Basal cell

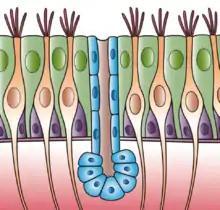
A diagram of cells in the respiratory epithelium. Basal cells are shown in purple, ciliated cells shown in brown, goblet cells are shown in green, and submucosal (below the epithelium) glands are shown in blue.

Regardless of their specific location, basal cells generally share a similar basic structure. They are all usually either cuboidal, polyhedral or pyramidal shaped cells with enlarged nuclei and minimal cytoplasm. Basal cells are bound to each other by desmosomes, and to the basal lamina of the basement membrane by hemidesmosomes. These junctions help to create one tightly bound, continuous tissue layer that can endure mechanical stress and effectively function as a connection between the basement membrane and remaining epithelial tissue.